Wood preservation

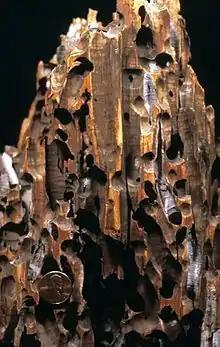
A modern wharf piling bored by bivalves known as "shipworms".

As proposed by Richardson, treatment of wood has been practiced for almost as long as the use of wood itself. There are records of wood preservation reaching back to ancient Greece during Alexander the Great's rule, where bridge wood was soaked in olive oil. The Romans protected their ship hulls by brushing the wood with tar. During the Industrial Revolution, wood preservation became a cornerstone of the wood processing industry. Inventors and scientists such as Bethell, Boucherie, Burnett and Kyan made historic developments in wood preservation, with the preservative solutions and processes. Commercial pressure treatment began in the latter half of the 19th century with the protection of railroad cross-ties using creosote. Treated wood was used primarily for industrial, agricultural, and utility applications, where it is still used, until its use grew considerably (at least in the United States) in the 1970s, as homeowners began building decks and backyard projects. Innovation in treated timber products continues to this day, with consumers becoming more interested in less toxic materials.